Wellborn Jack

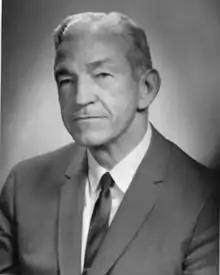
Official State Representative Photograph of Jack Wellborn Sr.

Wellborn Jack, Sr. (November 27, 1907 – June 1, 1991), was an attorney from Shreveport, Louisiana, who was a Democratic member of the Louisiana House of Representatives from Caddo Parish serving from 1940 to 1964. He finished in sixth place for five at-large seats in the general election held on March 3, 1964.